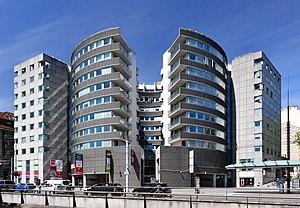
Ulysse, bâtiment d'Aurelio Galfetti situé à la place Chauderon (Lausanne, Suisse).
La place Chauderon est une place de Lausanne, située dans le quartier du Centre.